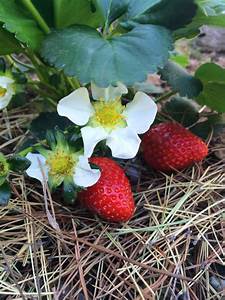
Label: Strawberry